Live Flesh

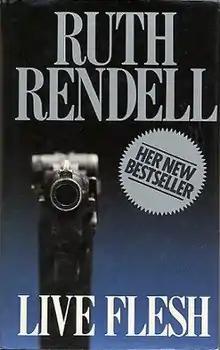
First edition

Live Flesh is a 1986 psychological thriller by British author Ruth Rendell. It won the Crime Writers' Association Gold Dagger for best crime novel of the year. It was the inspiration for a 1997 film of the same name by Pedro Almodóvar. Almodovar's treatment of the theme is very different from the original novel, making significant changes to the characters and plot.